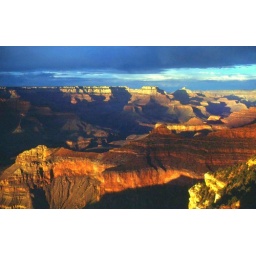
Dark rain clouds above the canyon as the sun sets.